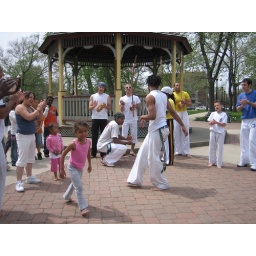
Dentista and cafe playing, and Ayana and Alina in pink walking around the roda (my two favorite girls ever!)